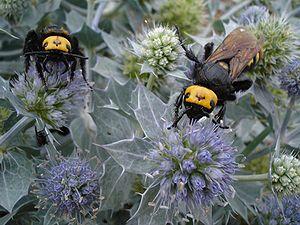
La scolie des jardins est l'une des plus grandes espèces d'hyménoptères d'Europe pouvant atteindre jusqu'à 5 centimètres.